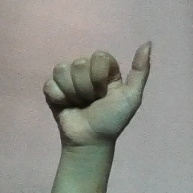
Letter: dhad